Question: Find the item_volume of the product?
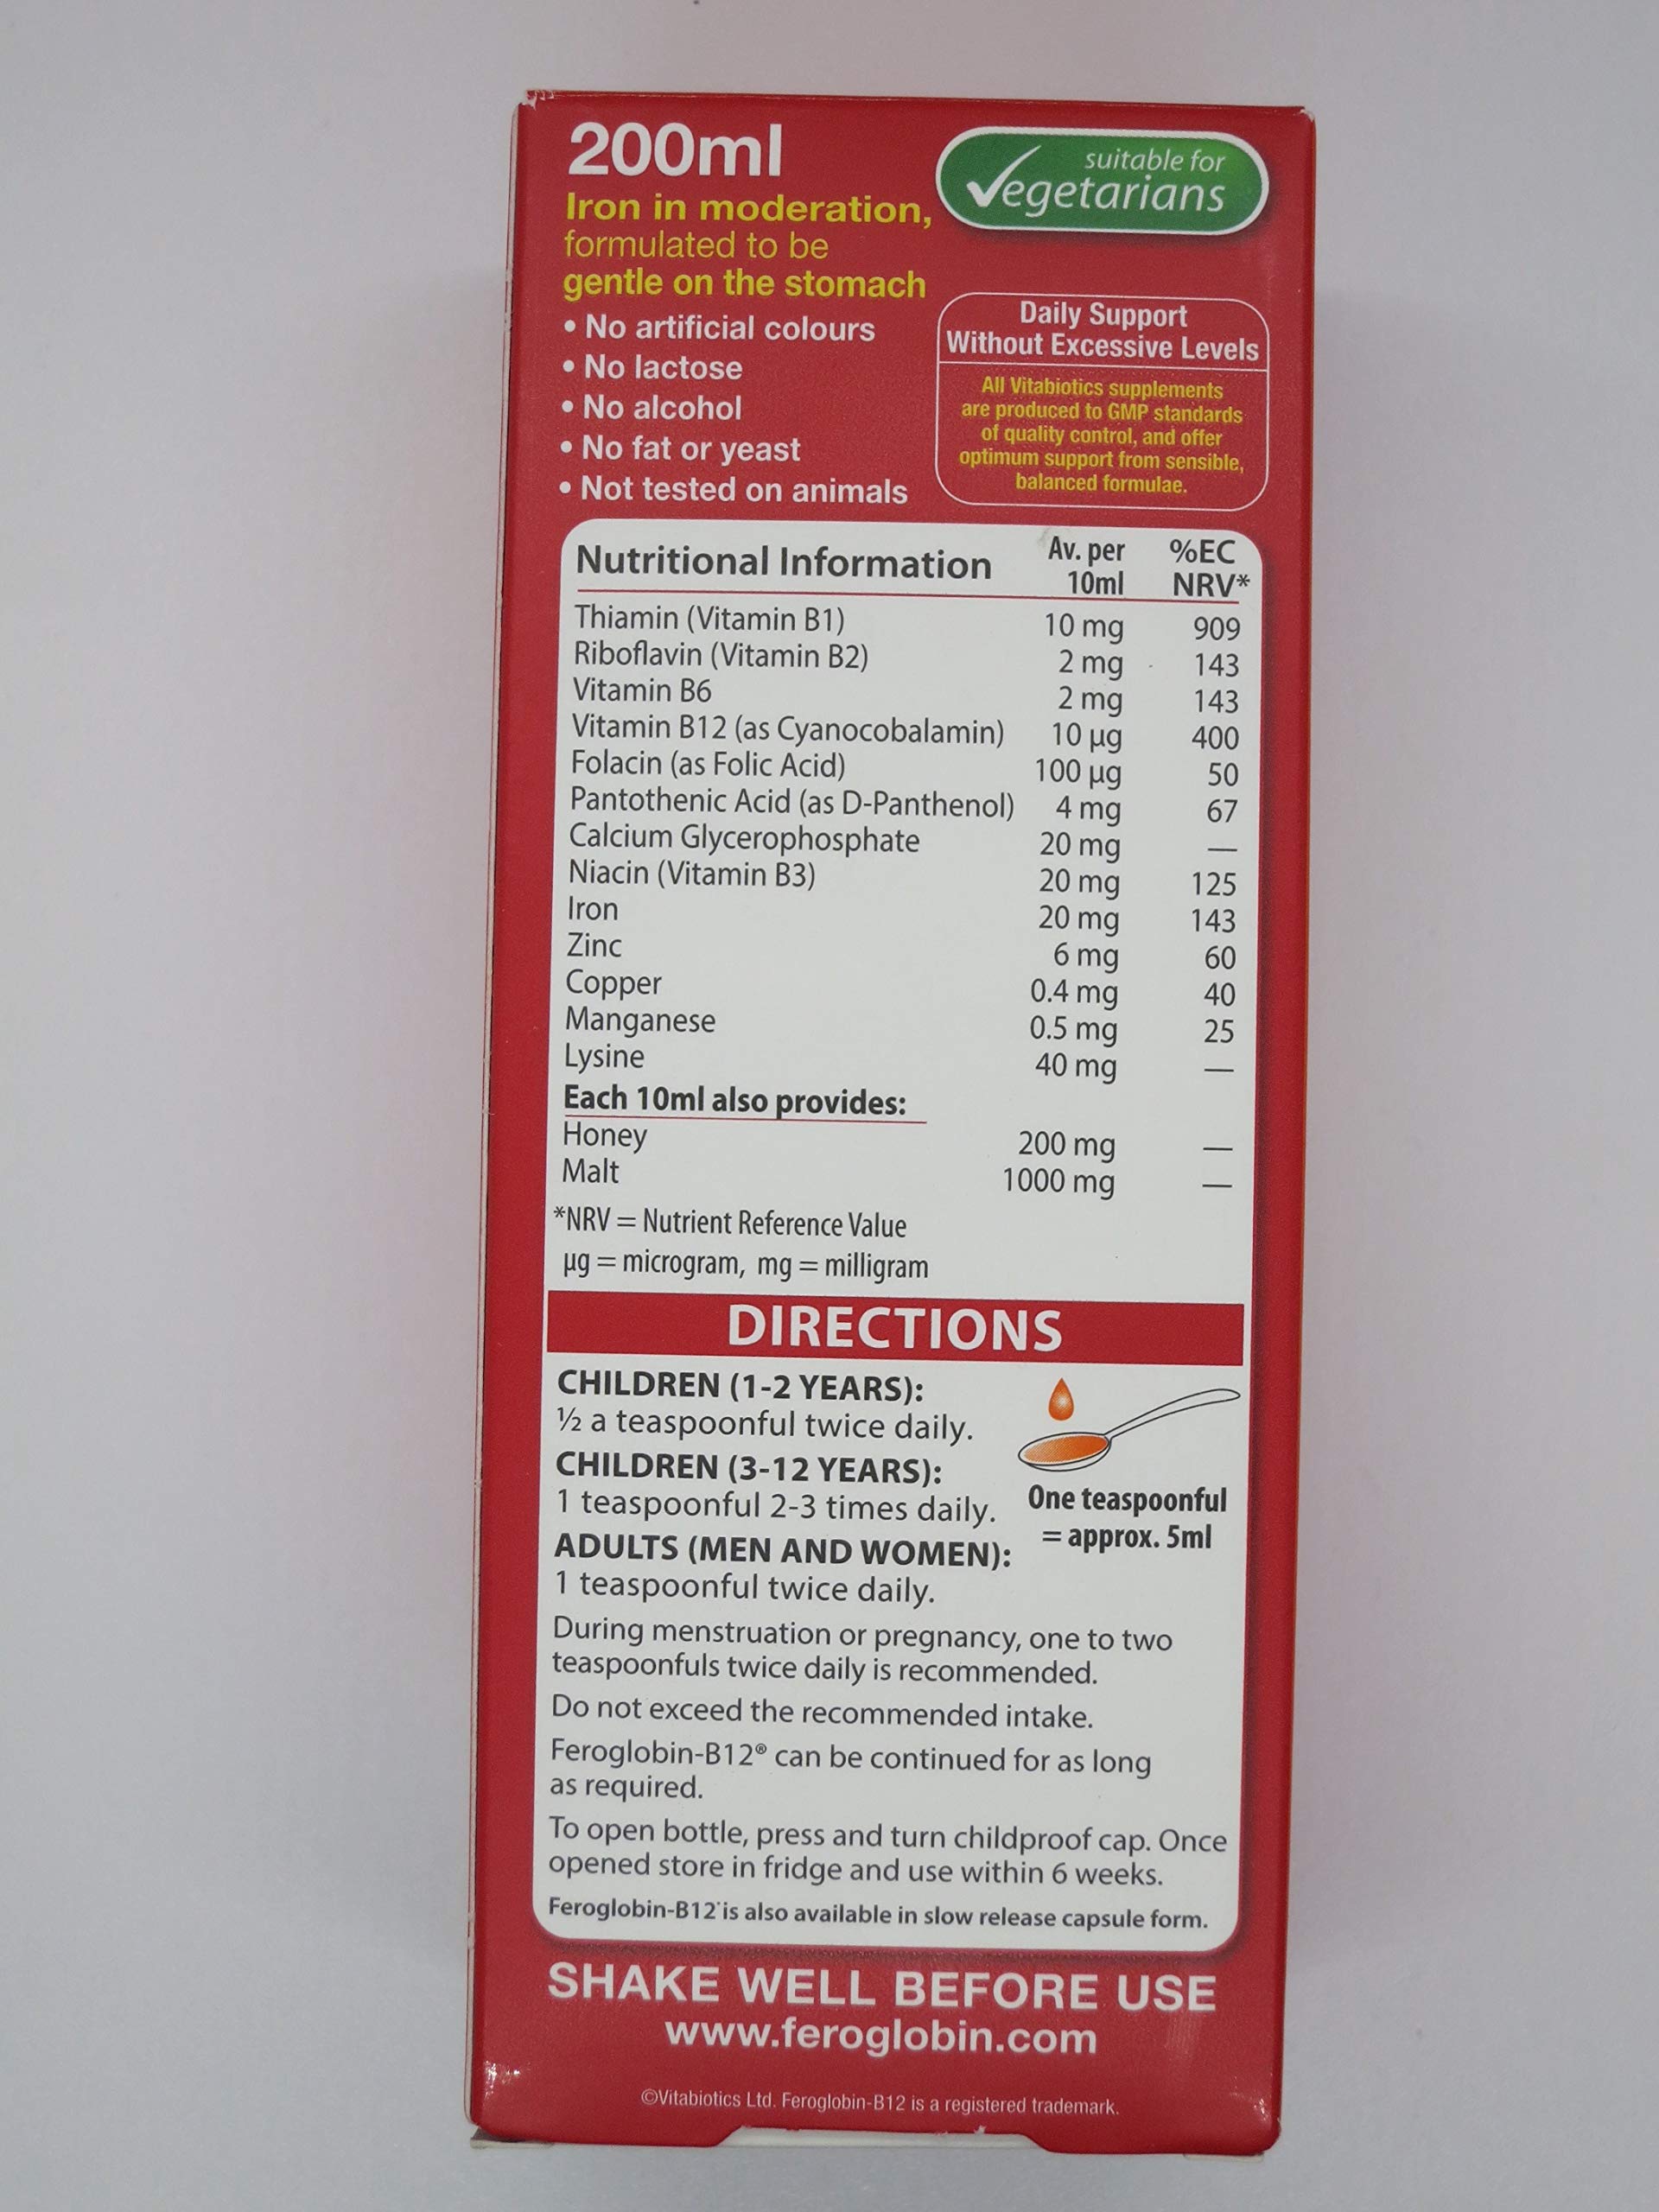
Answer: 200.0 millilitre